Taky Marie-Divine Kouamé

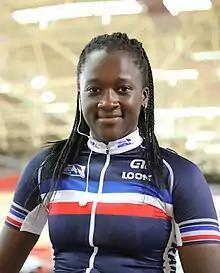
Marie-Divine Kouamé in 2019

Taky Marie-Divine Kouamé (born 30 July 2002) is a French track cyclist. She competed at the 2022 UCI Track Cycling World Championships, winning the gold medal in the women's 500m time trial event with an average speed of 54.820 km/h.